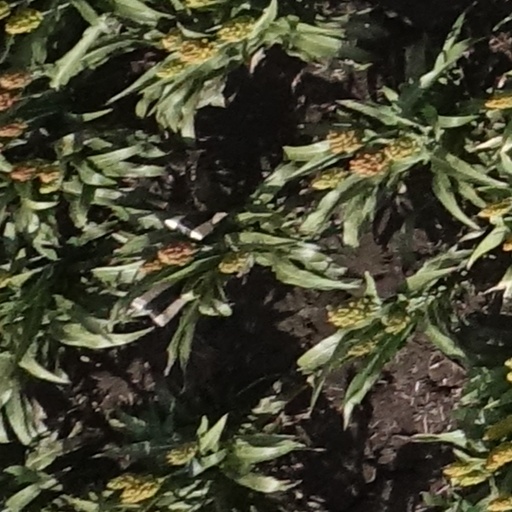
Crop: sorghum